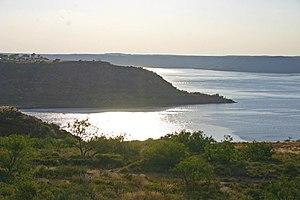
La Lake Meredith National Recreation Area est une zone récréative américaine classée National Recreation Area, au Texas. Créée le 28 novembre 1990, elle protège 182 km² dans les comtés de Hutchinson, Moore et Potter.